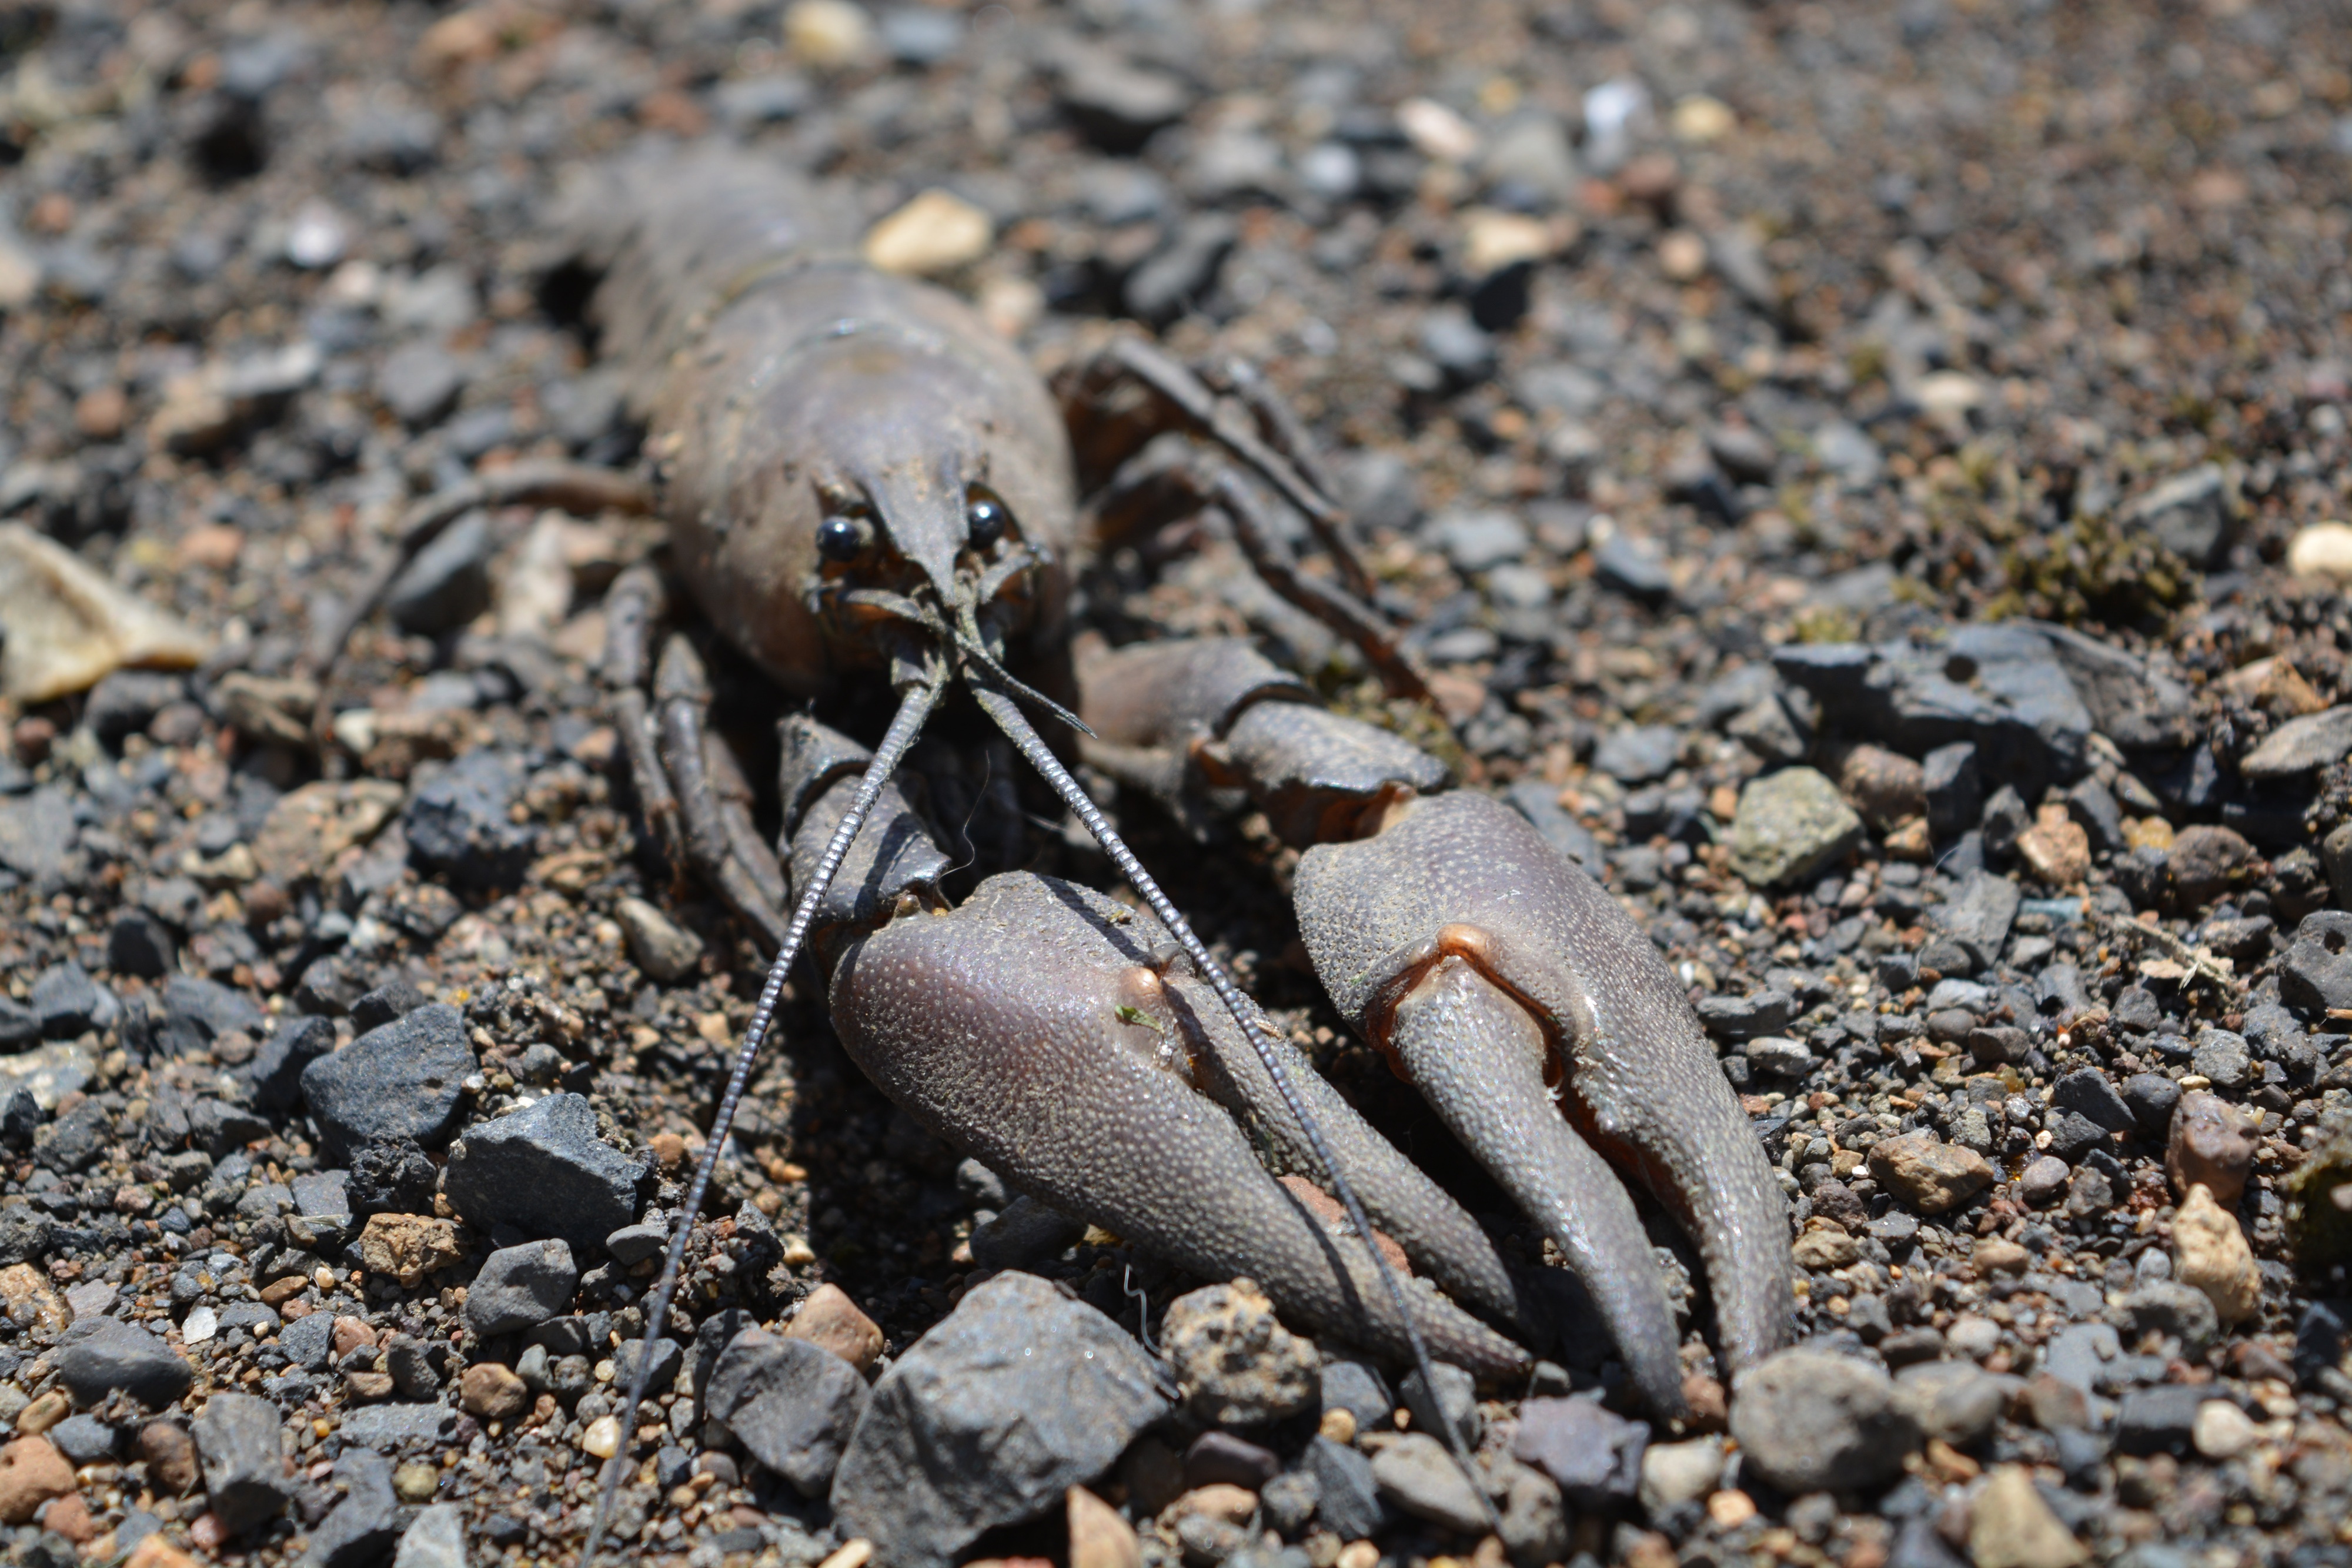
river, wildlife, food, seafood, fauna, crab, invertebrate, crustacean, crawfish, arthropod, north portland, ocypodidae, decapoda, animal source foods, fiddler crab